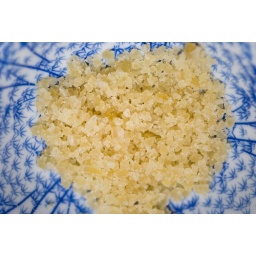
Crystallized ginger in blue bowl